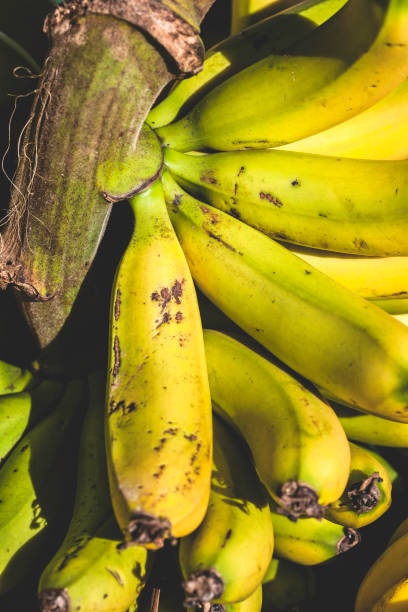
Label: banana